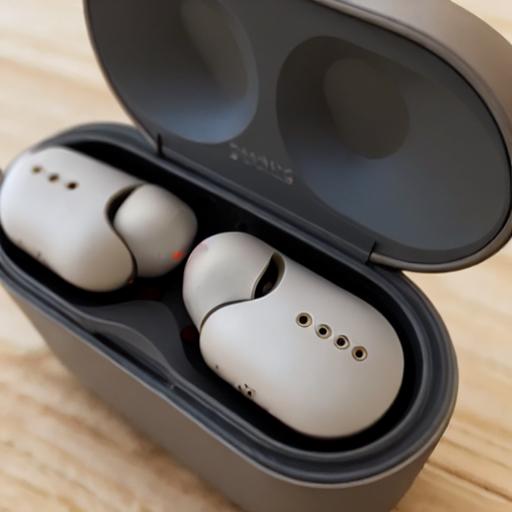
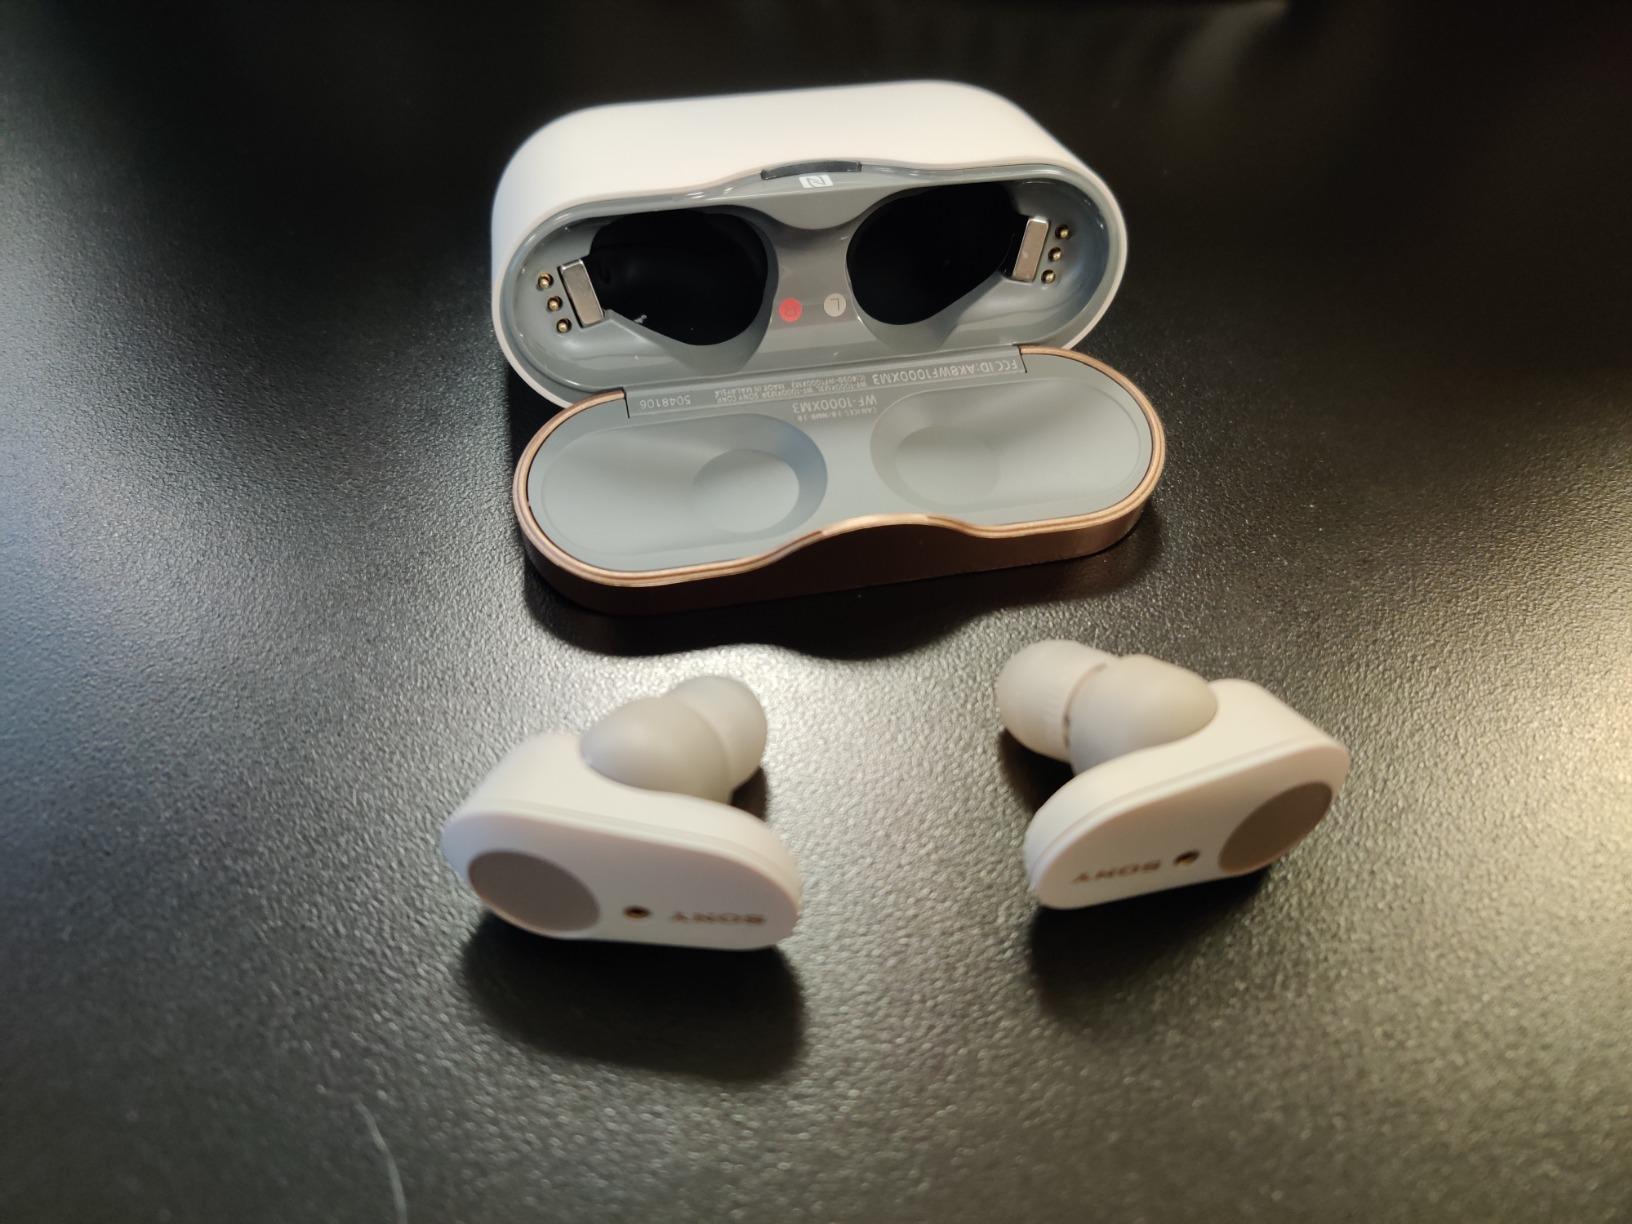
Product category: earbuds
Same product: no